Ana Sofía Gómez

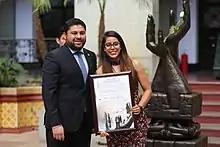
Ana Sofía Gómez designated Peace Messenger in 2018.

Ana Sofía Gómez Porras (born 24 November 1995) is a Guatemalan former artistic gymnast. She now works as a coach.